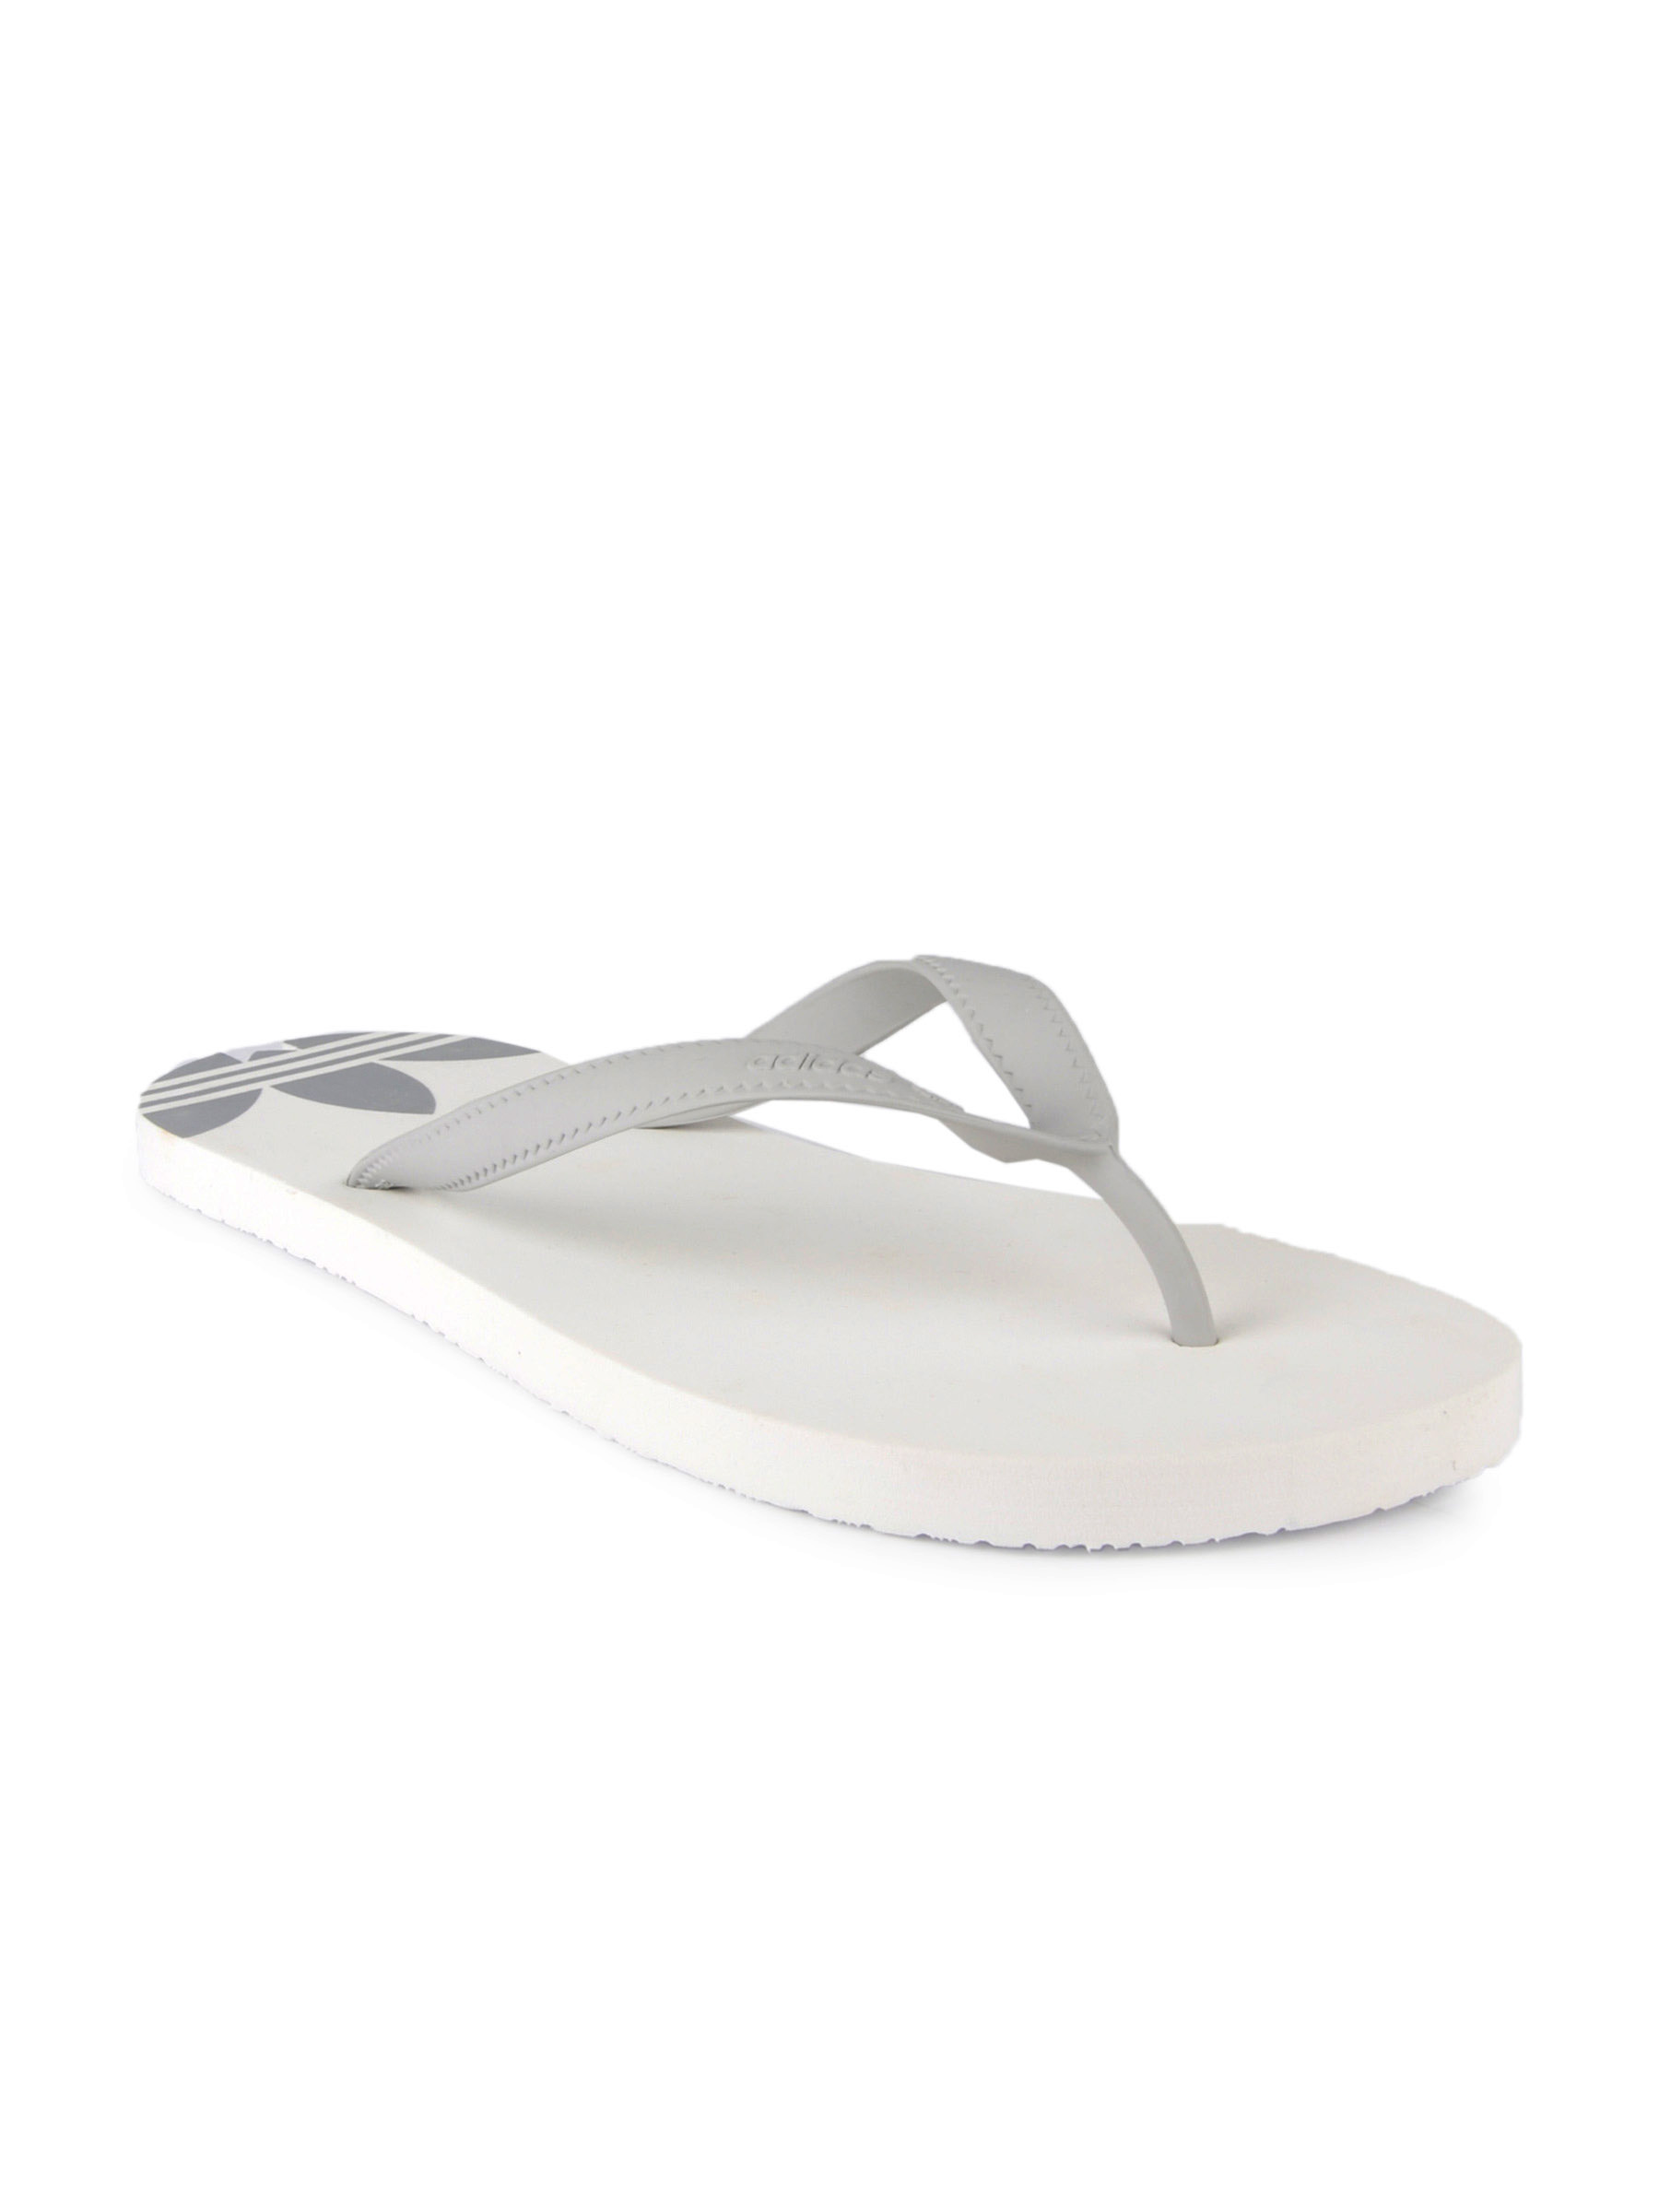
ADIDAS Originals Men Adi Sun M White Slippers
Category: Footwear / Sandal / Sandals
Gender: Men
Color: White
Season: Fall 2011
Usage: Casual